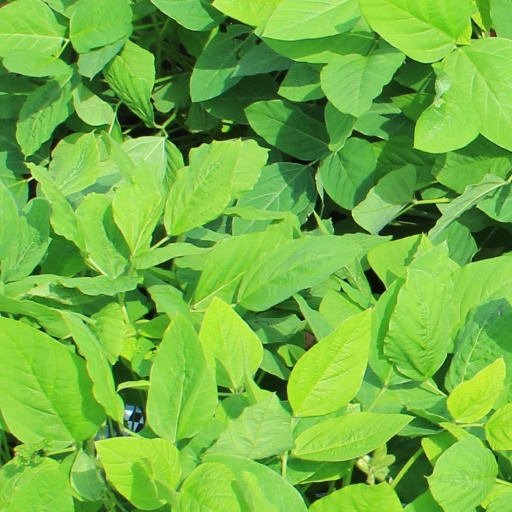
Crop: soybean